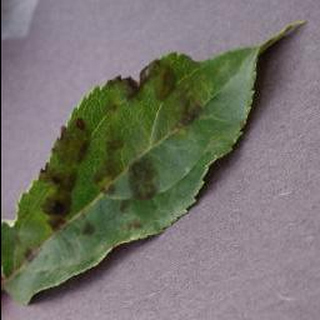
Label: apple_apple_scab